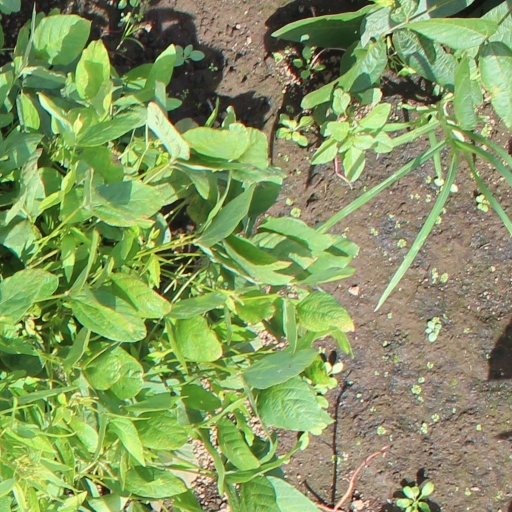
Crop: soybean